Web (novel)

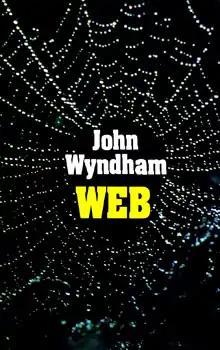
First edition hardback cover

Web is a science fiction novel by the English writer John Wyndham. The novel was published by the estate of John Wyndham in 1979, ten years after his death.